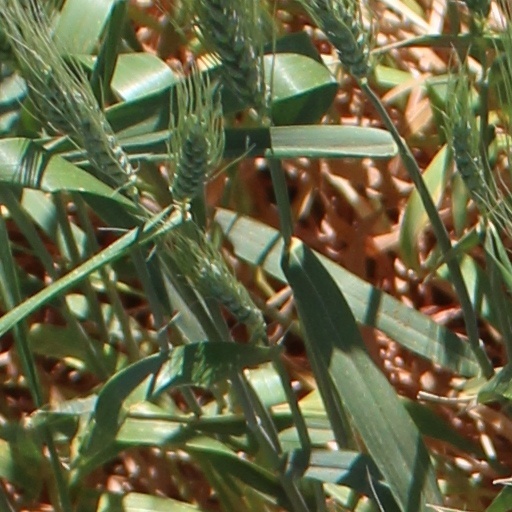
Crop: wheat